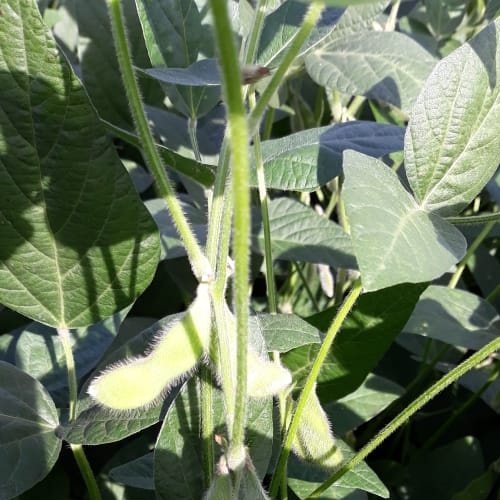
Label: Healthy